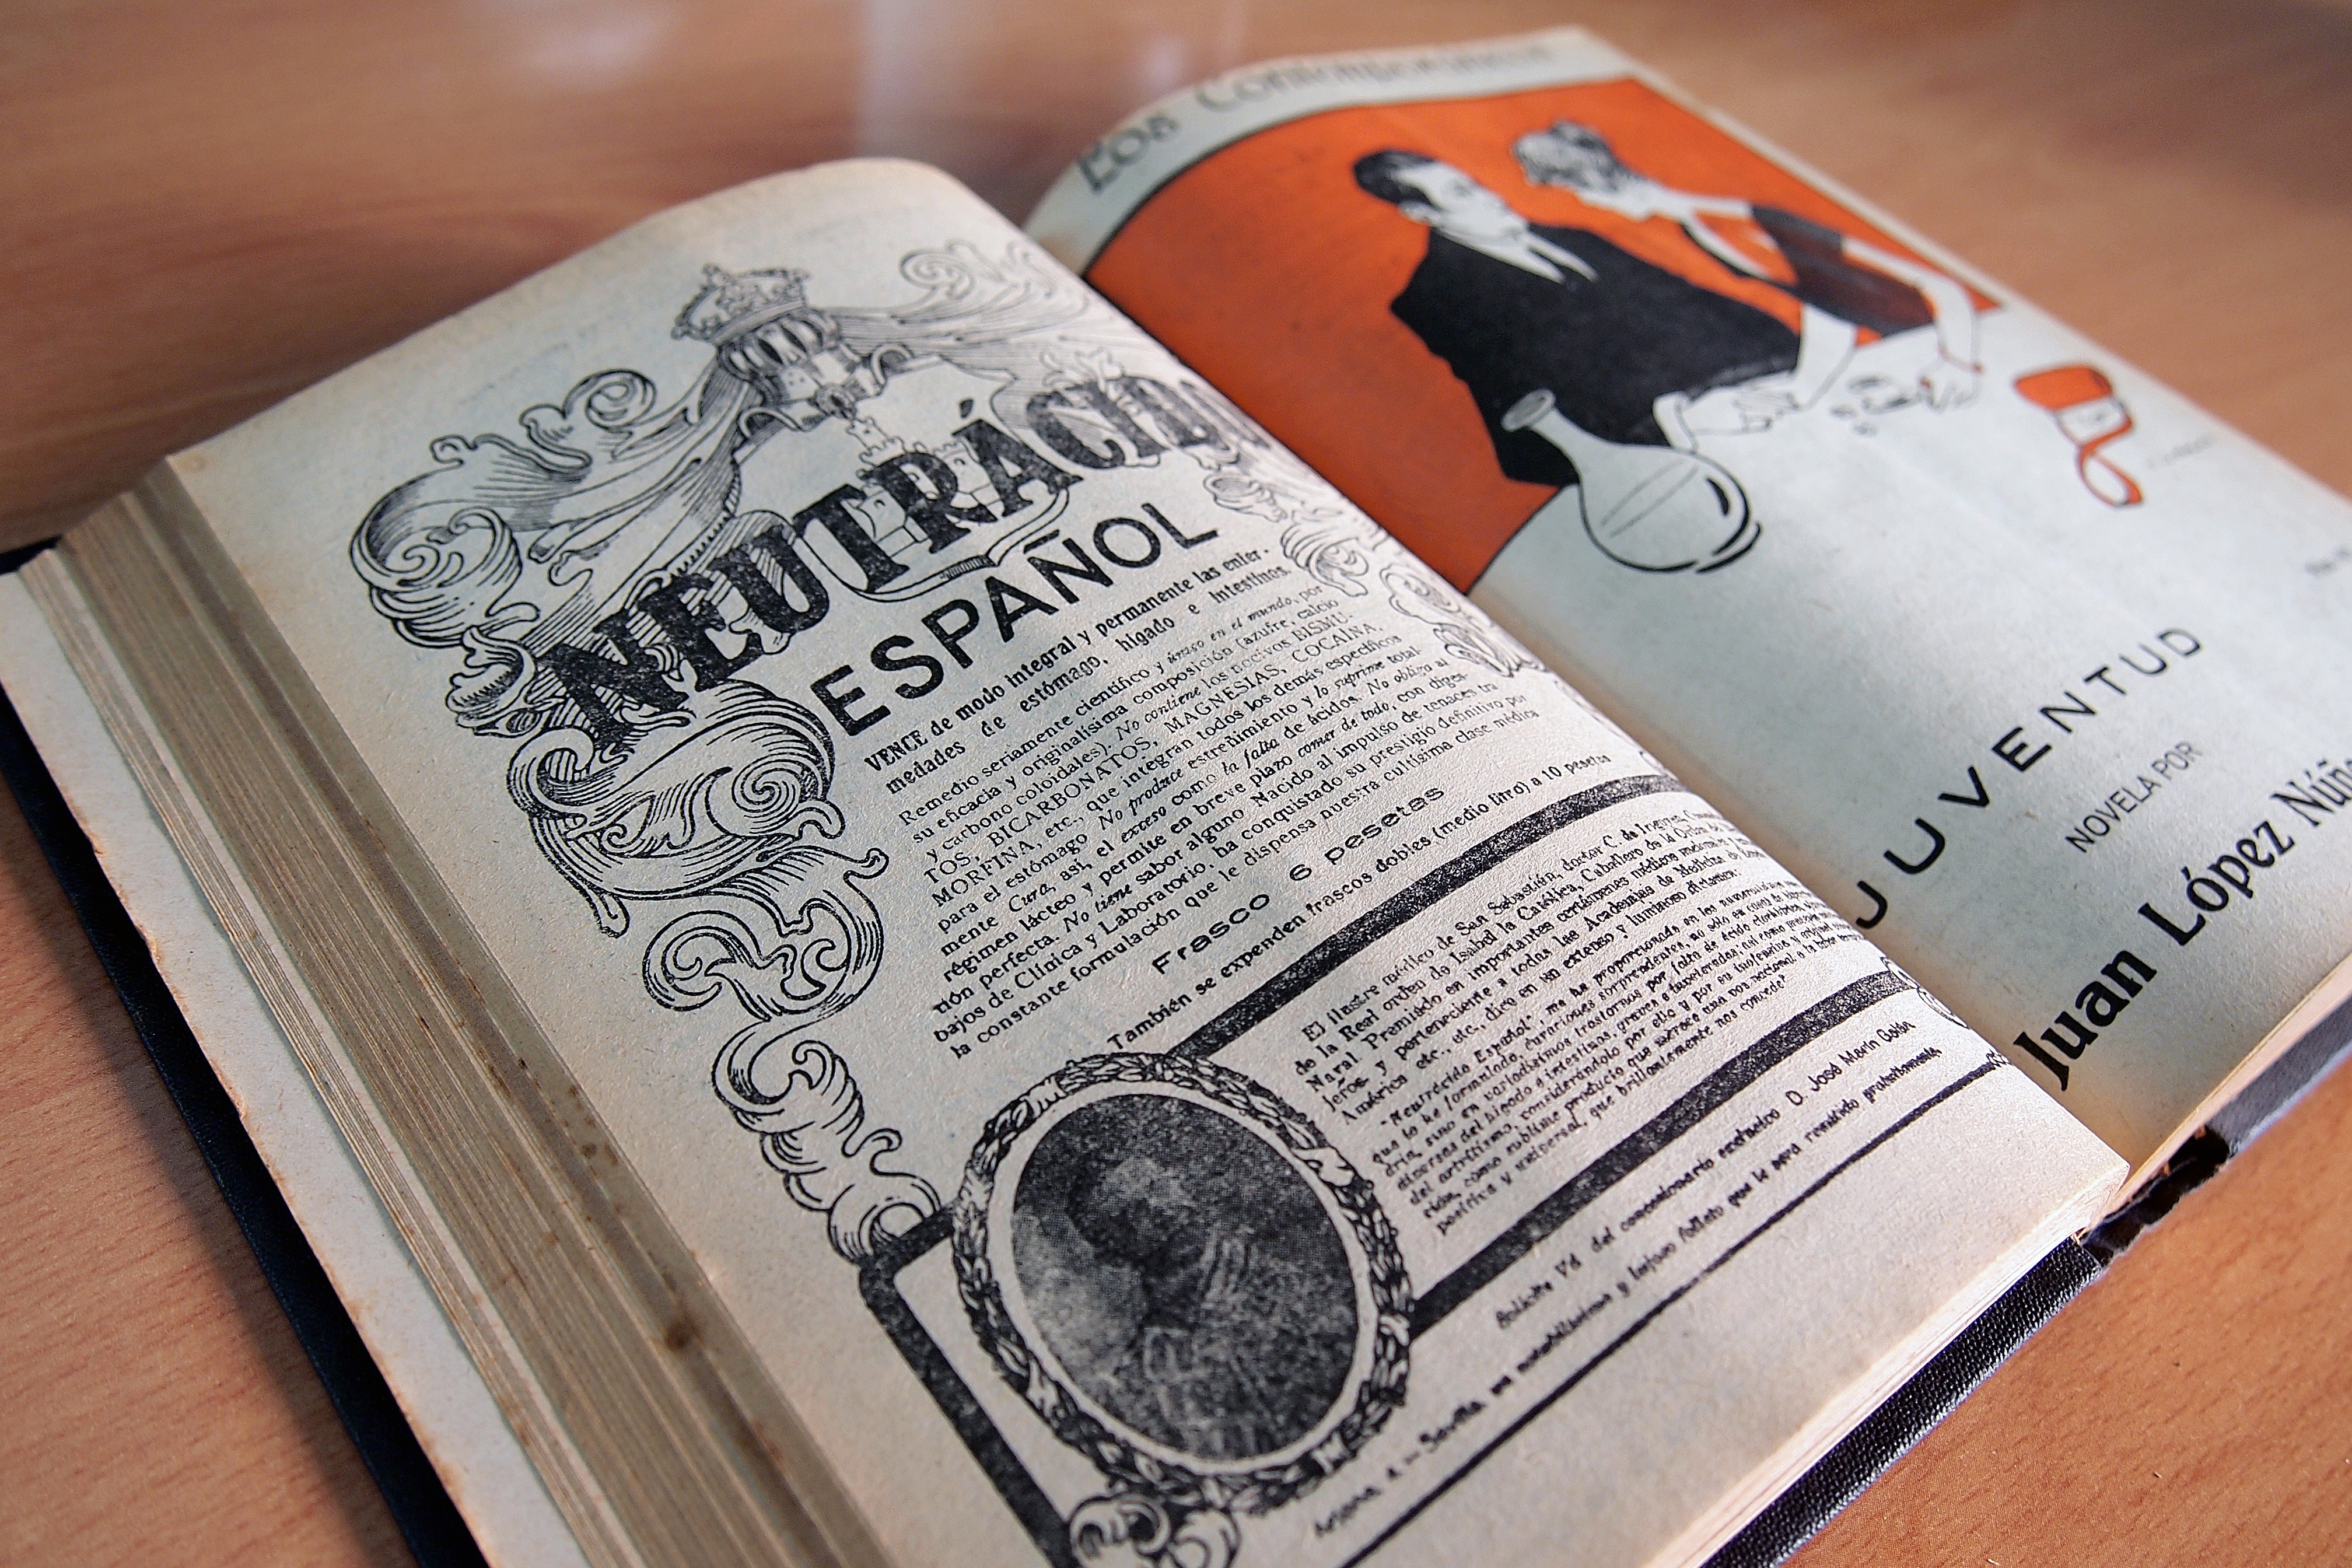
writing, book, old, newspaper, brand, art, drawing, design, spanish, document